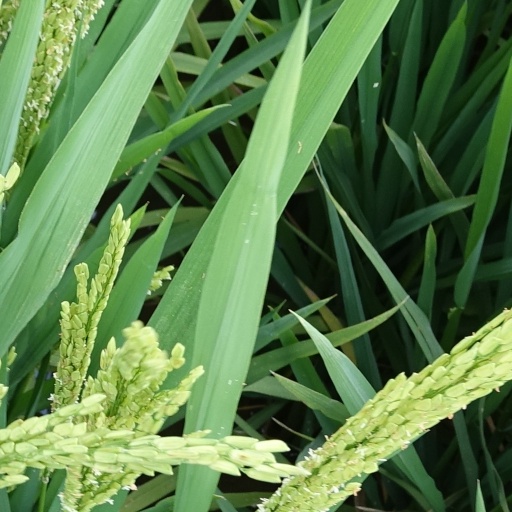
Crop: rice